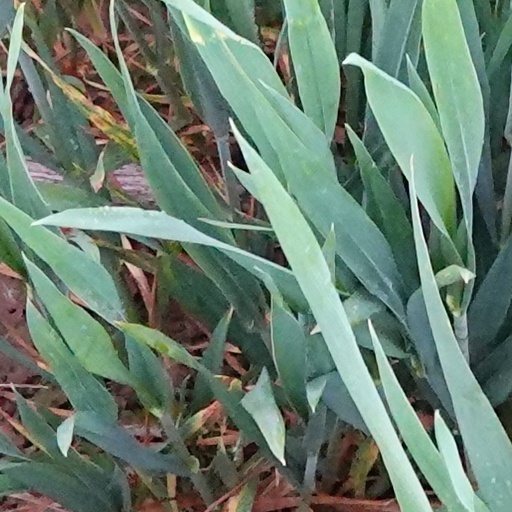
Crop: wheat